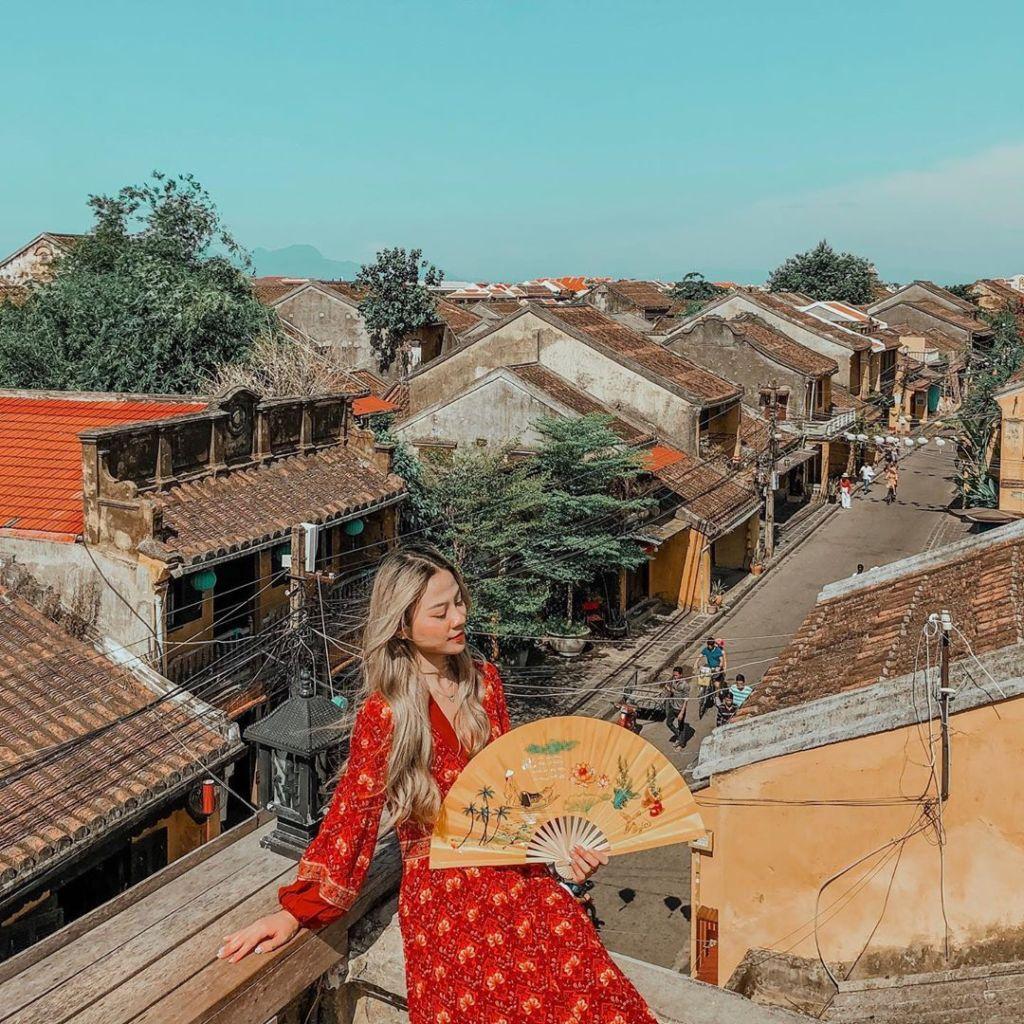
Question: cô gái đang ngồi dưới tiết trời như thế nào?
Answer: cô gái đang ngồi dưới trời nắng